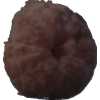
Label: images